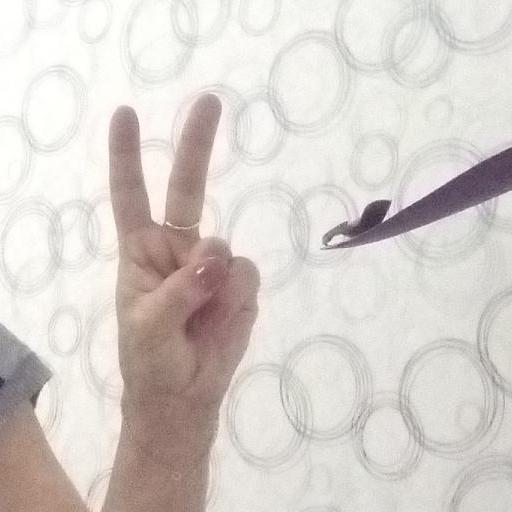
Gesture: peace